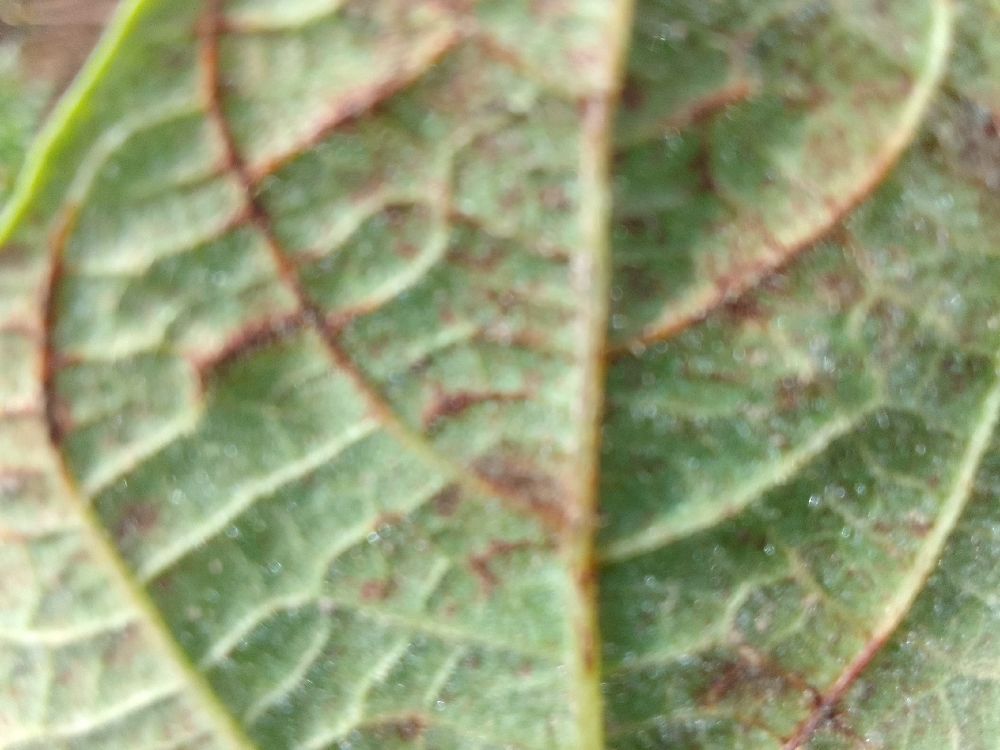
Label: anthracnose